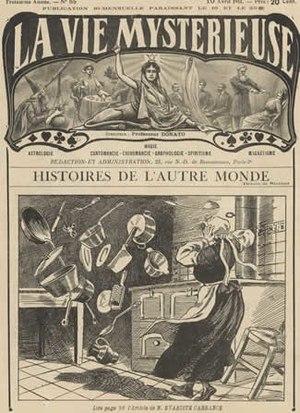
Un fantôme est une apparition, une vision ou une illusion, interprétée comme une manifestation surnaturelle d'une personne décédée.
Un poltergeist, de l'allemand Poltergeist, dérivé de poltern « faire du bruit » et geist « esprit », est un phénomène paranormal consistant en des bruits divers, des déplacements, apparitions ou disparitions d'objets et autres phénomènes a priori inexplicables. En général, ils sont considérés comme des phénomènes de « petite hantise » qui seraient liés à la présence d'un adolescent perturbé, par opposition aux phénomènes de « grande hantise » qui supposent l'intervention de l'esprit d'un ou plusieurs morts, bien que la séparation ne soit pas toujours évidente.